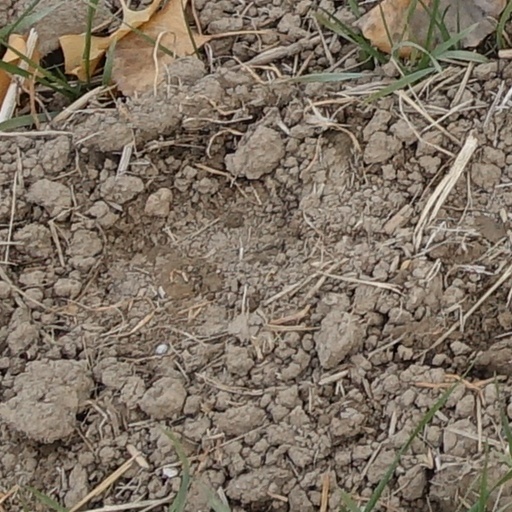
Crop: wheat